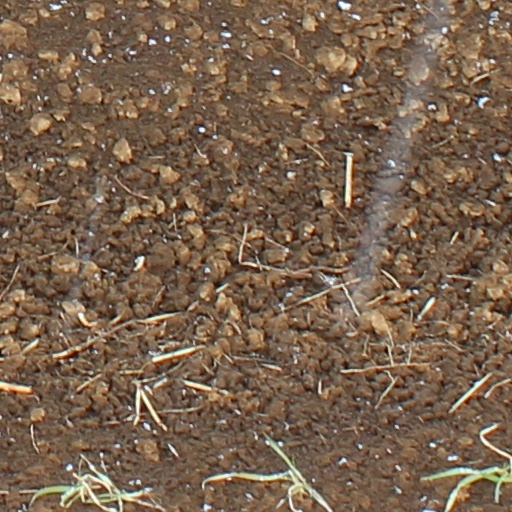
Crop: wheat